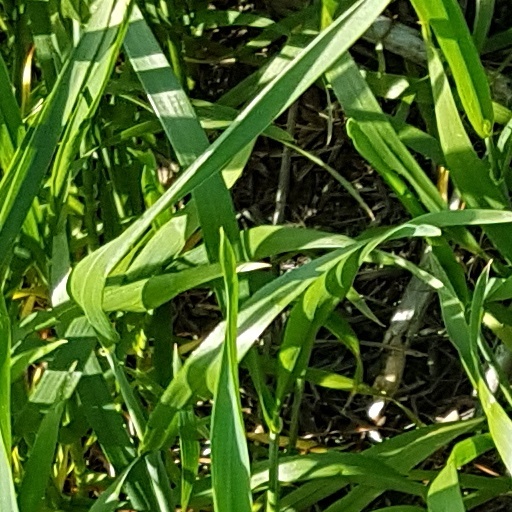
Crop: wheat